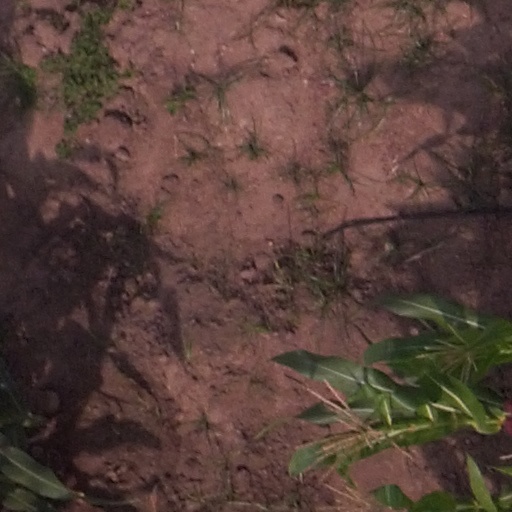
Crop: maize; corn